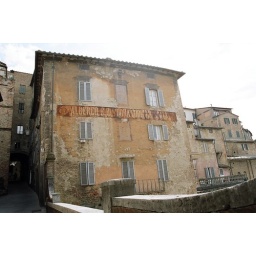
We had lovely views of this building from the windows in our apartment.